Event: Nepal Earthquake
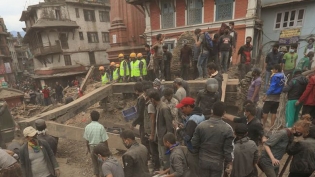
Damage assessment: damage